La chanson de Fortunio

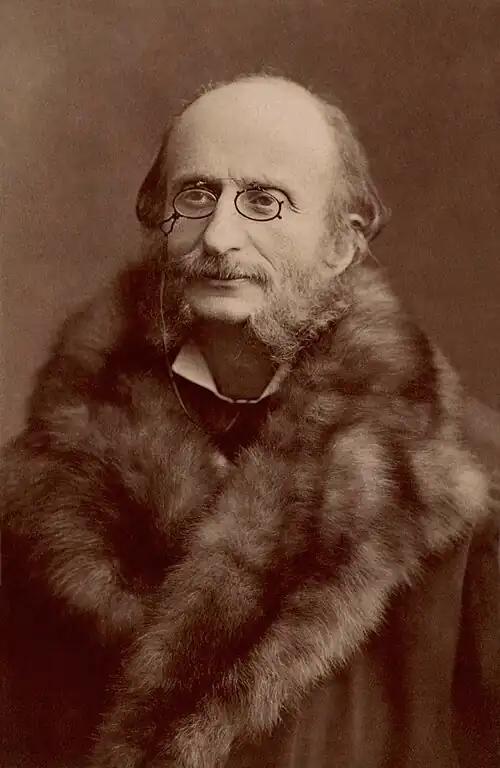
Jacques Offenbach by Nadar, c. 1860s

La chanson de Fortunio ("The Song of Fortunio") is a short opéra-comique in one act by Jacques Offenbach with a French libretto by Ludovic Halévy and Hector Crémieux. The music was composed within a week, with a further week being spent in preparations for the production. Its success was welcome after the failure of "Barkouf" a fortnight earlier.